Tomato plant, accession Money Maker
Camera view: horizontal (90 deg, fisheye); turntable rotation: 180 degrees
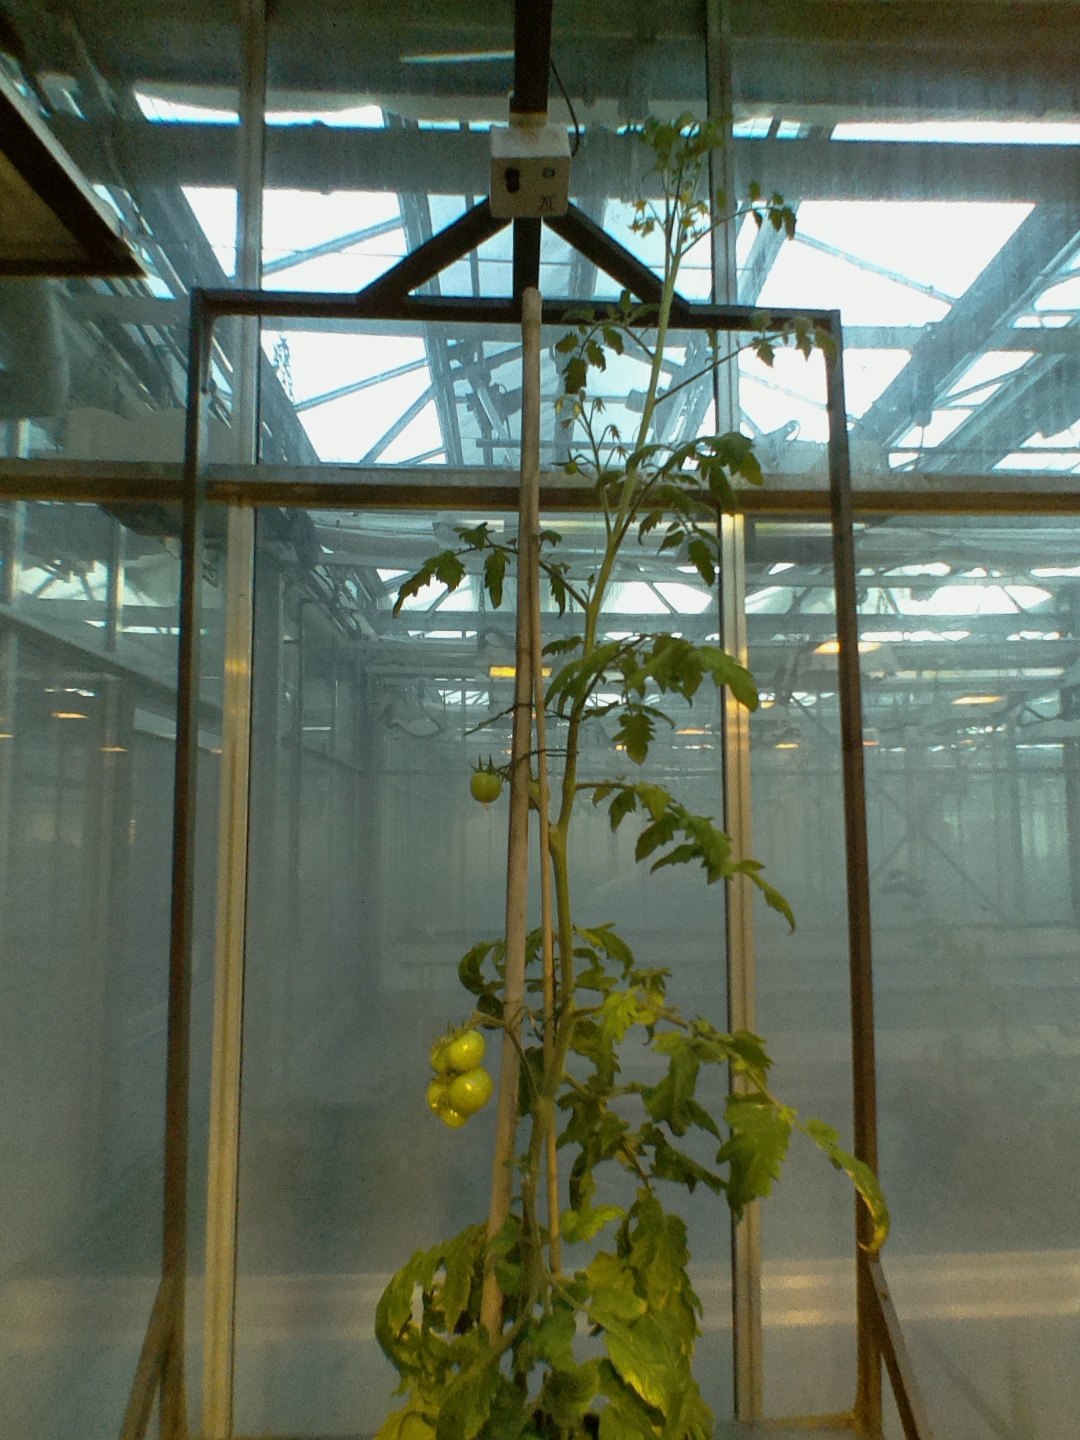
BBCH growth stage 75: 50%-60% of final fruit size